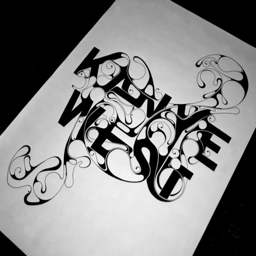
digital art selected for the #